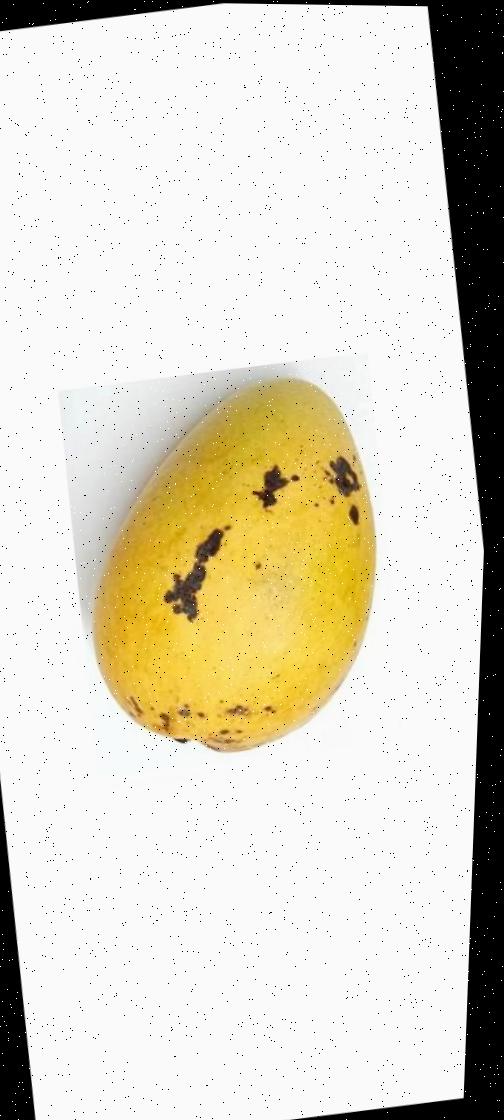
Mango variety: Bari-11